Sebastianus

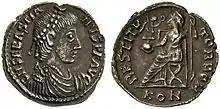
Siliqua of Sebastianus

Sebastianus (fl. 411–413), a brother of Jovinus, was an aristocrat of southern Gaul. After Jovinus usurped the throne of the western Roman Emperor Honorius in Gaul in 411, he named Sebastianus as Augustus (co-emperor) in 412. Coins bearing Sebastianus' image were then minted at Arles and Trier.